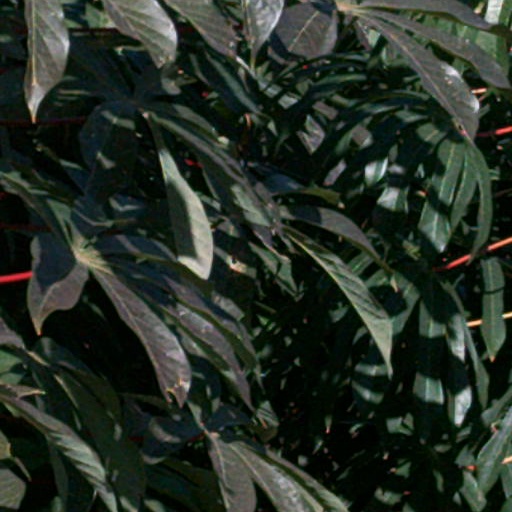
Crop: cassava